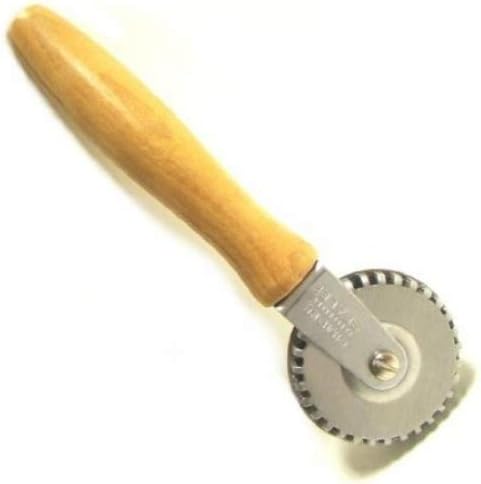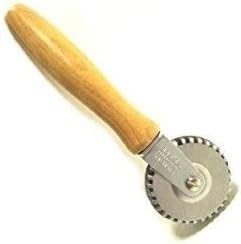
Scandicrafts Chefgadget Stainless Steel Pastry Crimper and Sealer
Category: Amazon Home
The jagged cutting edge of this 2 inch diameter stainless steel wheel will make any pastry look as though it has been cut with pinking shears. The rippled edge is appealing on lattice pastry strips, thin crackers, or pasta for lasagna and ravioli. Perfect for producing turnovers, dumplings, puff pastry items, filled Danish, ravioli etc. Made in USA.
Features: Stainless steel with wood handle | 2" diameter wheel